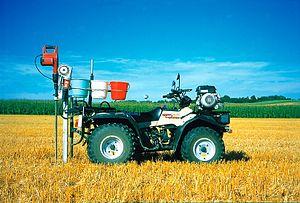
L’histoire de l'agriculture est l'histoire de la domestication des plantes, des animaux et du développement, par les êtres humains, des techniques nécessaires pour les cultiver ou les élever, puis de la modification des écosystèmes cultivés, transformés en agroécosystèmes. L'agriculture est apparue indépendamment dans différentes parties du monde lors de la Révolution néolithique, il y a parfois plus de dix mille ans. On peut supposer que cela a débuté par une agriculture de subsistance. Puis, peu à peu, s'est créée une agriculture de production et de négoce.